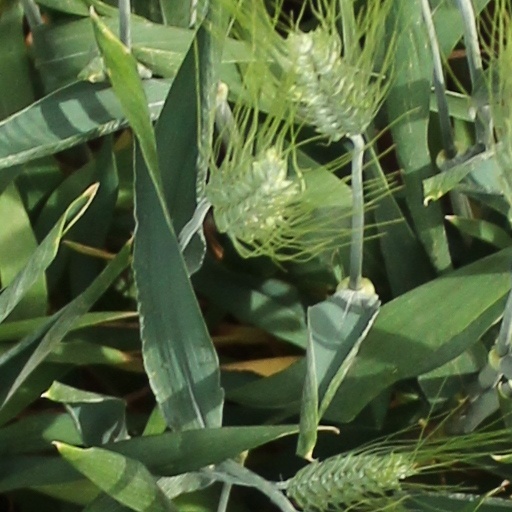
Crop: wheat